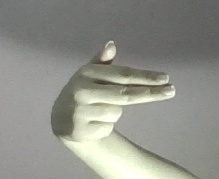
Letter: ghain